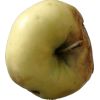
Label: Apple hit 1